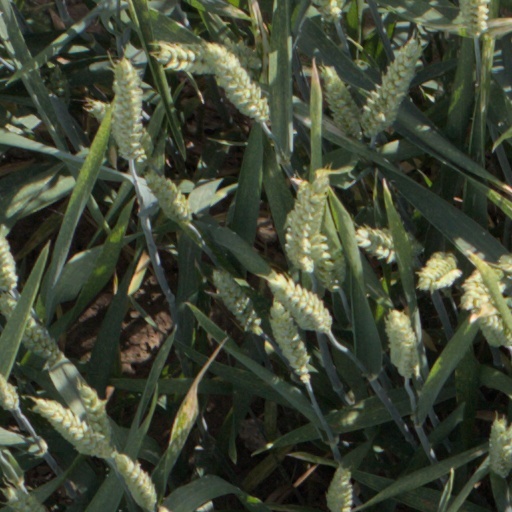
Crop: wheat